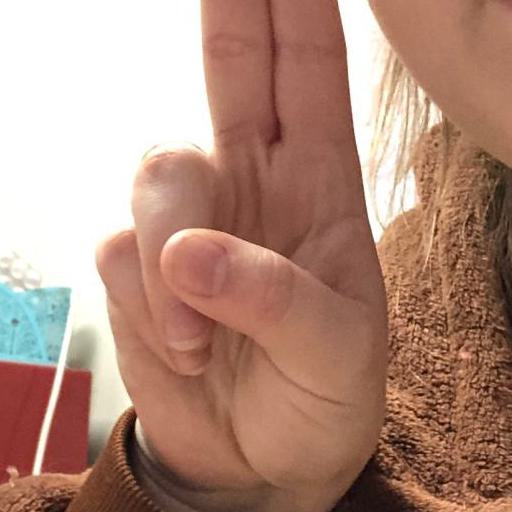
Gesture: two_up